England in the High Middle Ages

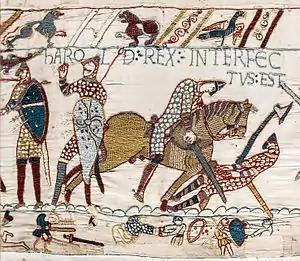
Section of the Bayeux Tapestry showing the final stages of the battle of Hastings

In 1002 King Æthelred II of England married Emma, the sister of Richard II, Duke of Normandy. Their son Edward the Confessor, who spent many years in exile in Normandy, succeeded to the English throne in 1042. This led to the establishment of a powerful Norman interest in English politics, as Edward drew heavily on his former hosts for support, bringing in Norman courtiers, soldiers, and clerics and appointing them to positions of power, particularly in the Church. Childless and embroiled in conflict with the formidable Godwin, Earl of Wessex, and his sons, Edward may also have encouraged Duke William of Normandy's ambitions for the English throne.